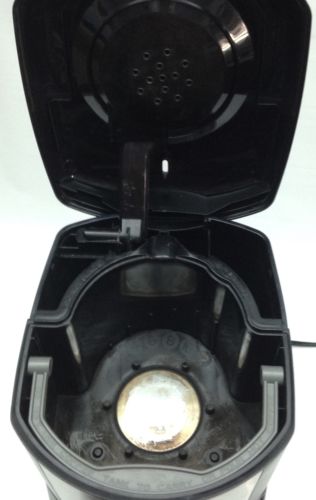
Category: coffee maker